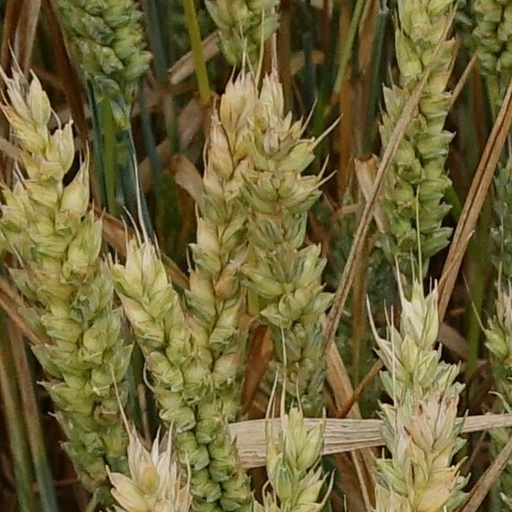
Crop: wheat